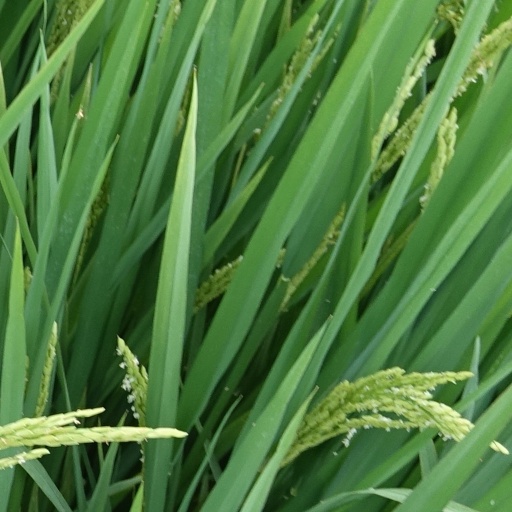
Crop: rice